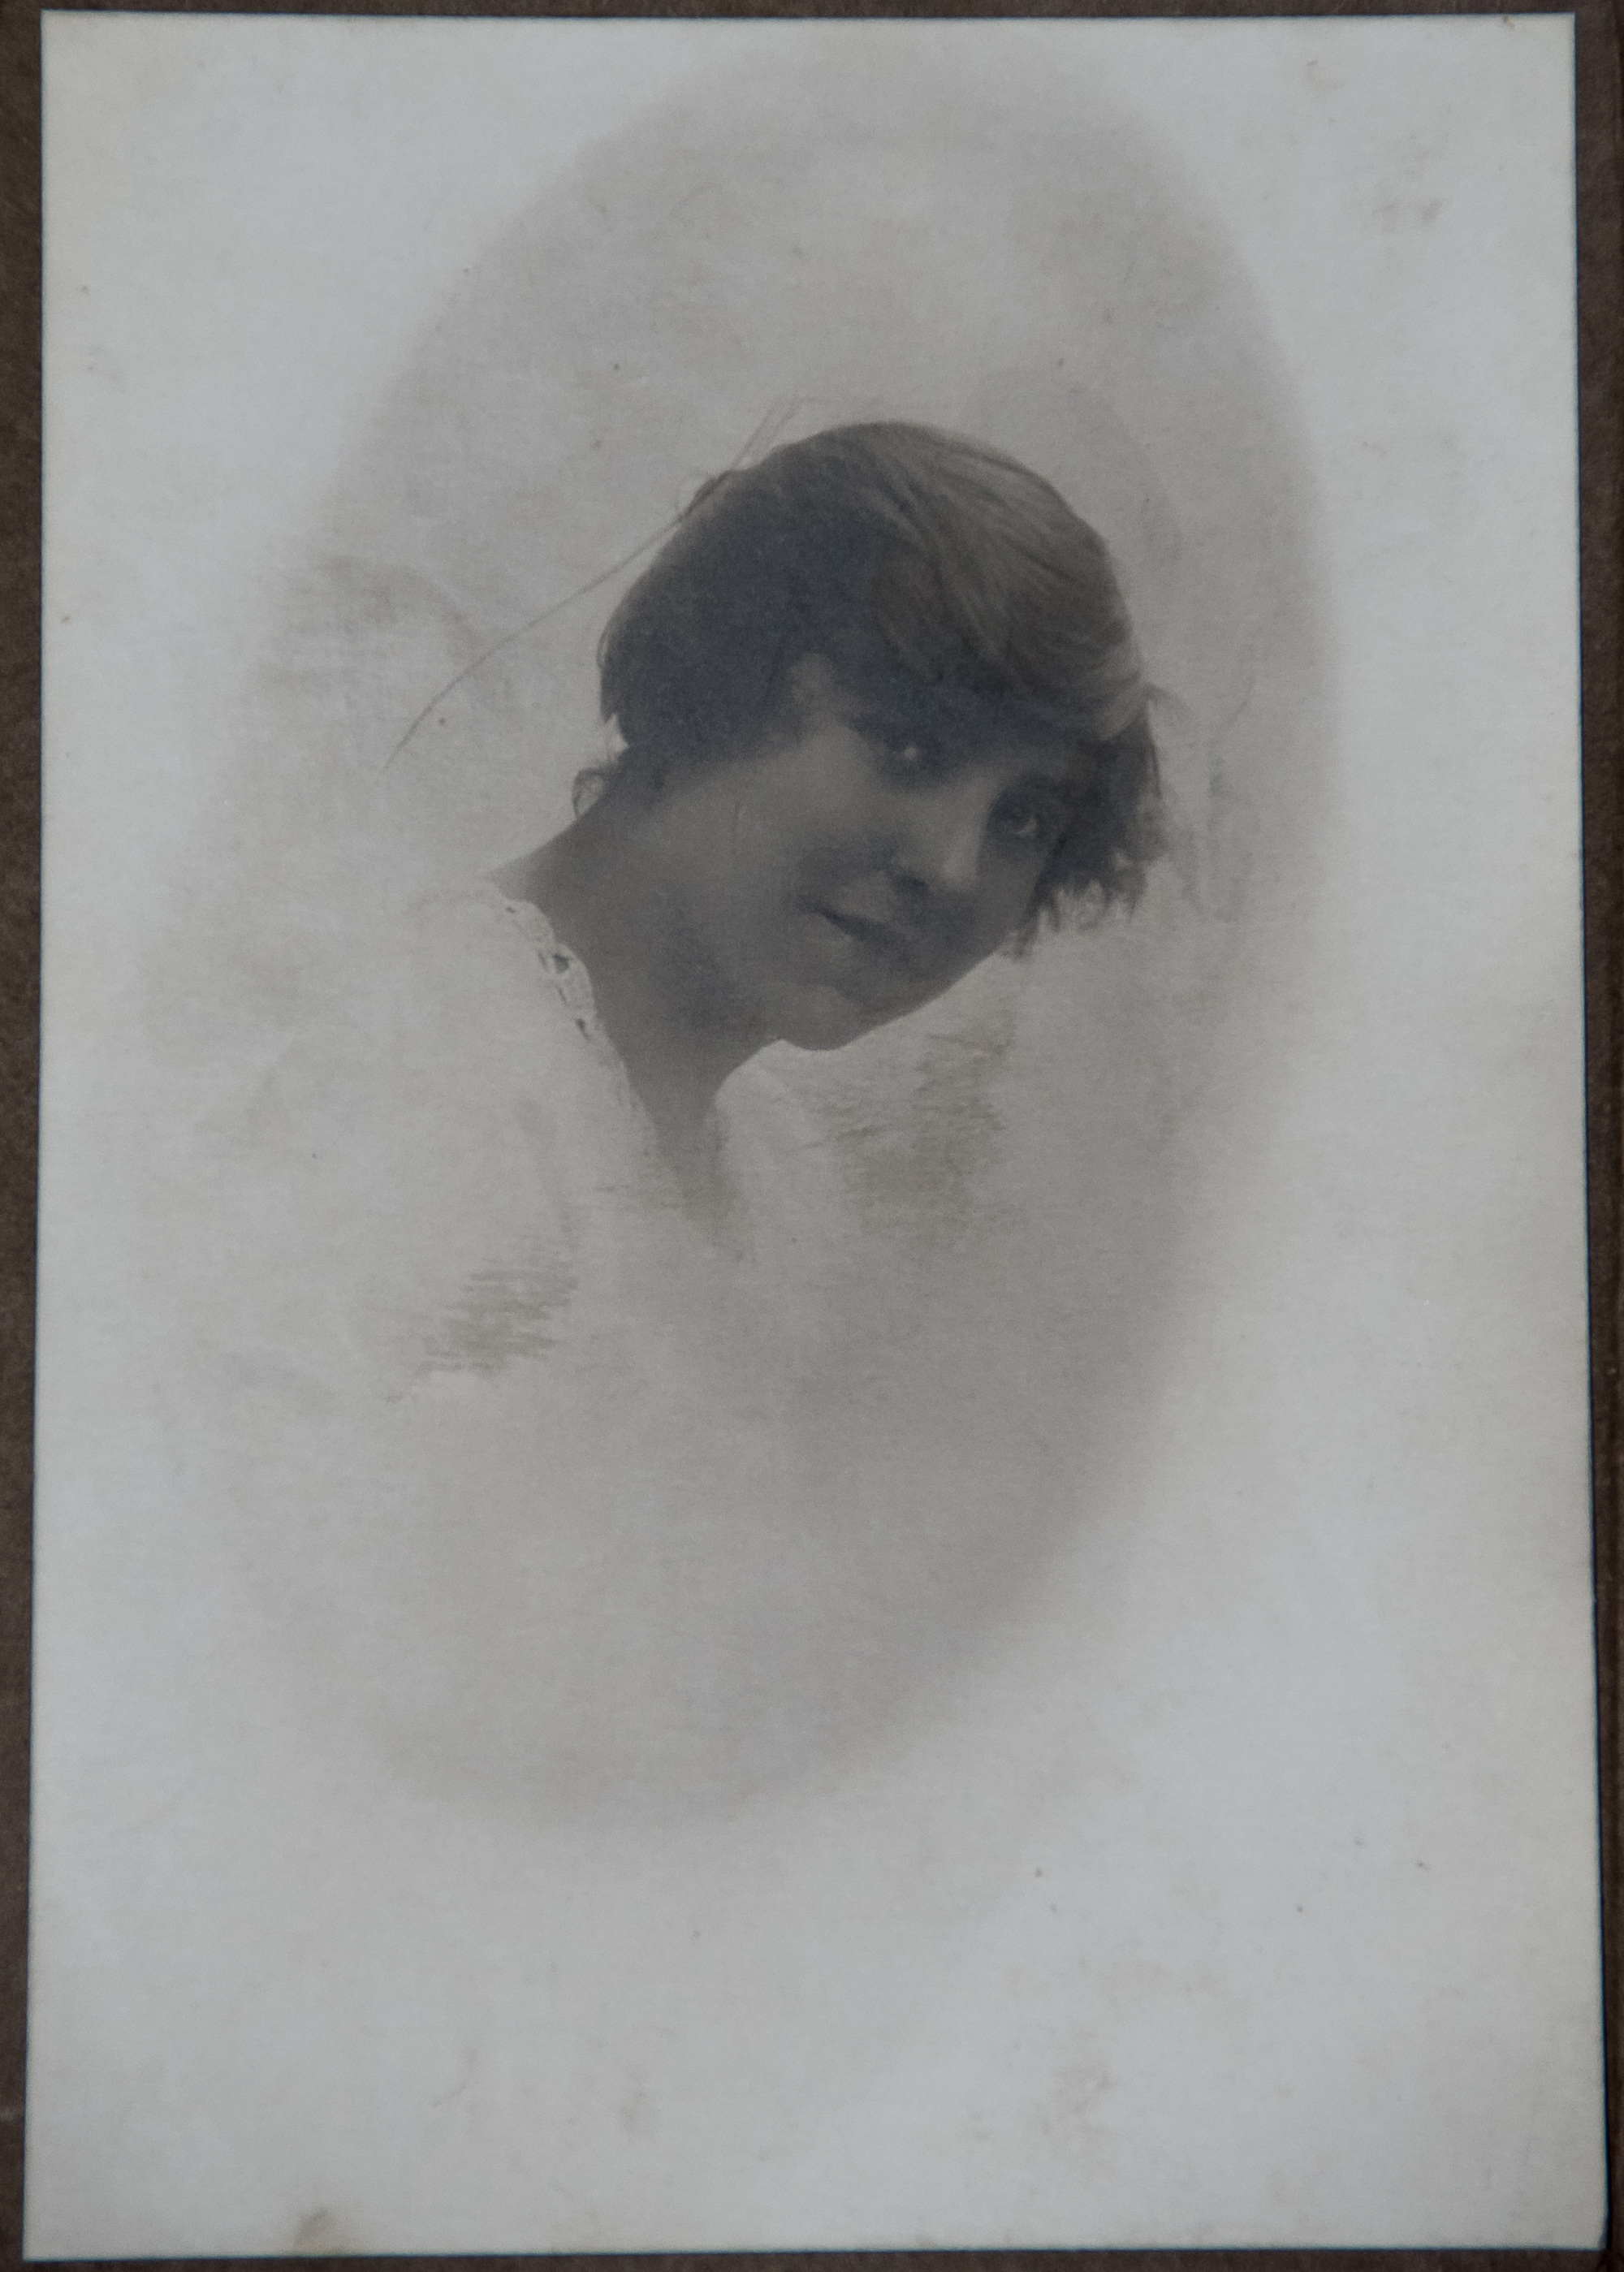
black and white, girl, woman, white, vintage, old, female, portrait, young, print, painting, england, face, art, sketch, drawing, photograph, image, 1914, figure drawing